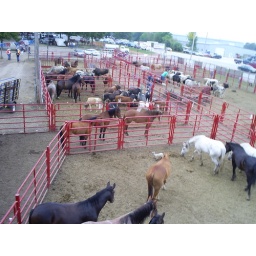
A small goat wanders in to the horse pen